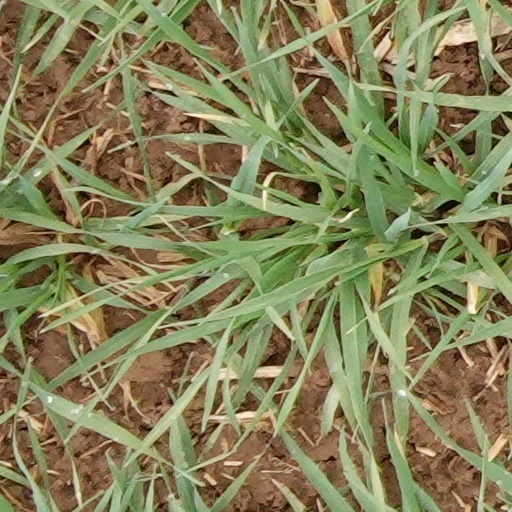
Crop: wheat